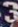
Number: 3